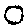
Label: 0